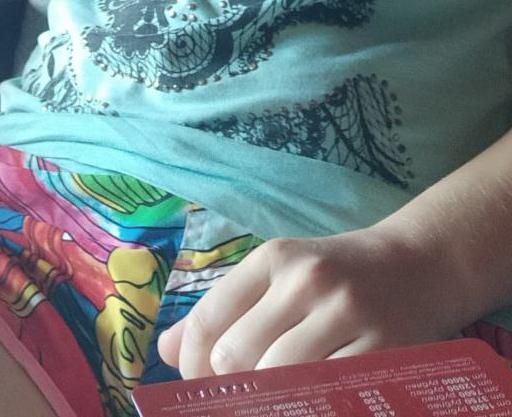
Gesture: no_gesture